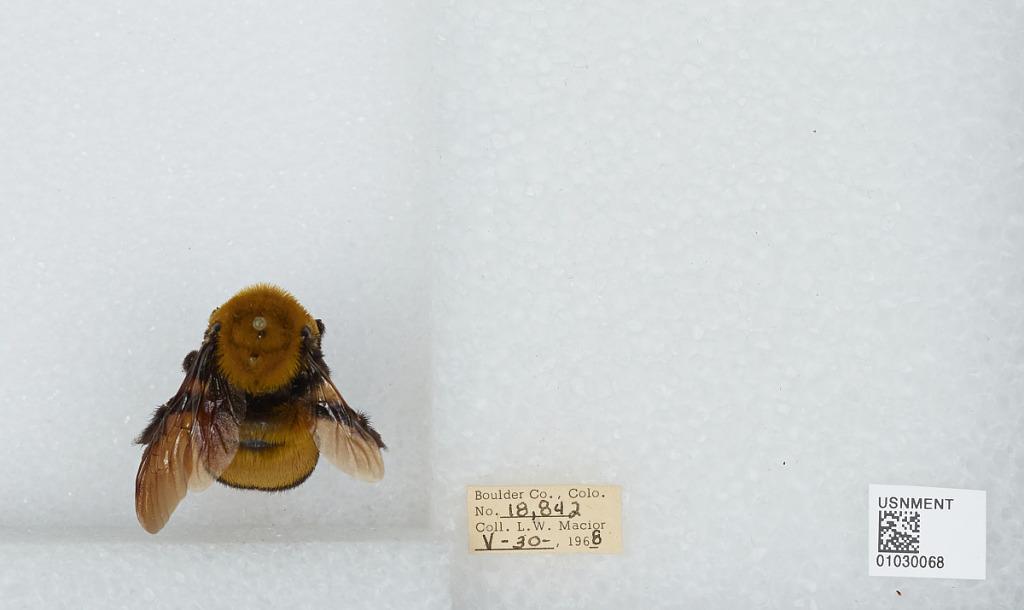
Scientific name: Bombus (Separatobombus) morrisoni Cresson
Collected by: L. Macior
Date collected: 1968-5-30
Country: United States
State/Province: Colorado
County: Boulder
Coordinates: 40.015, -105.27